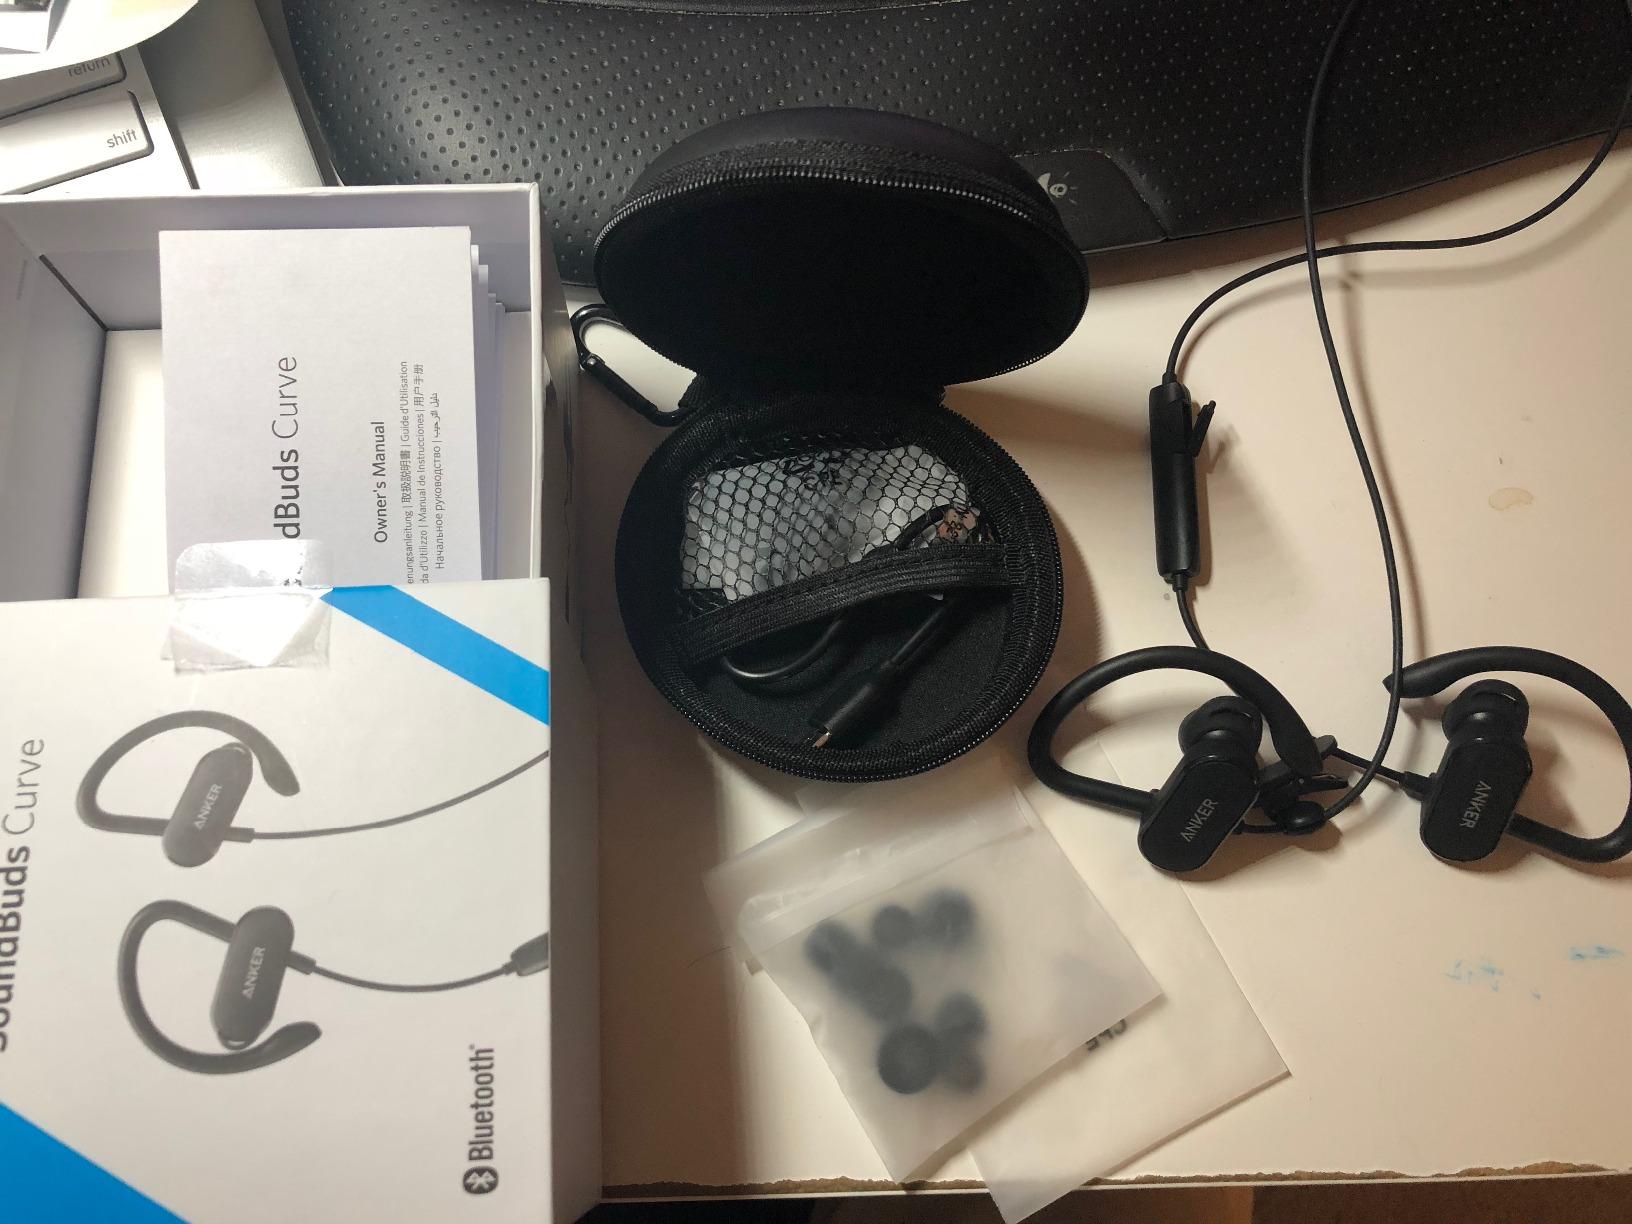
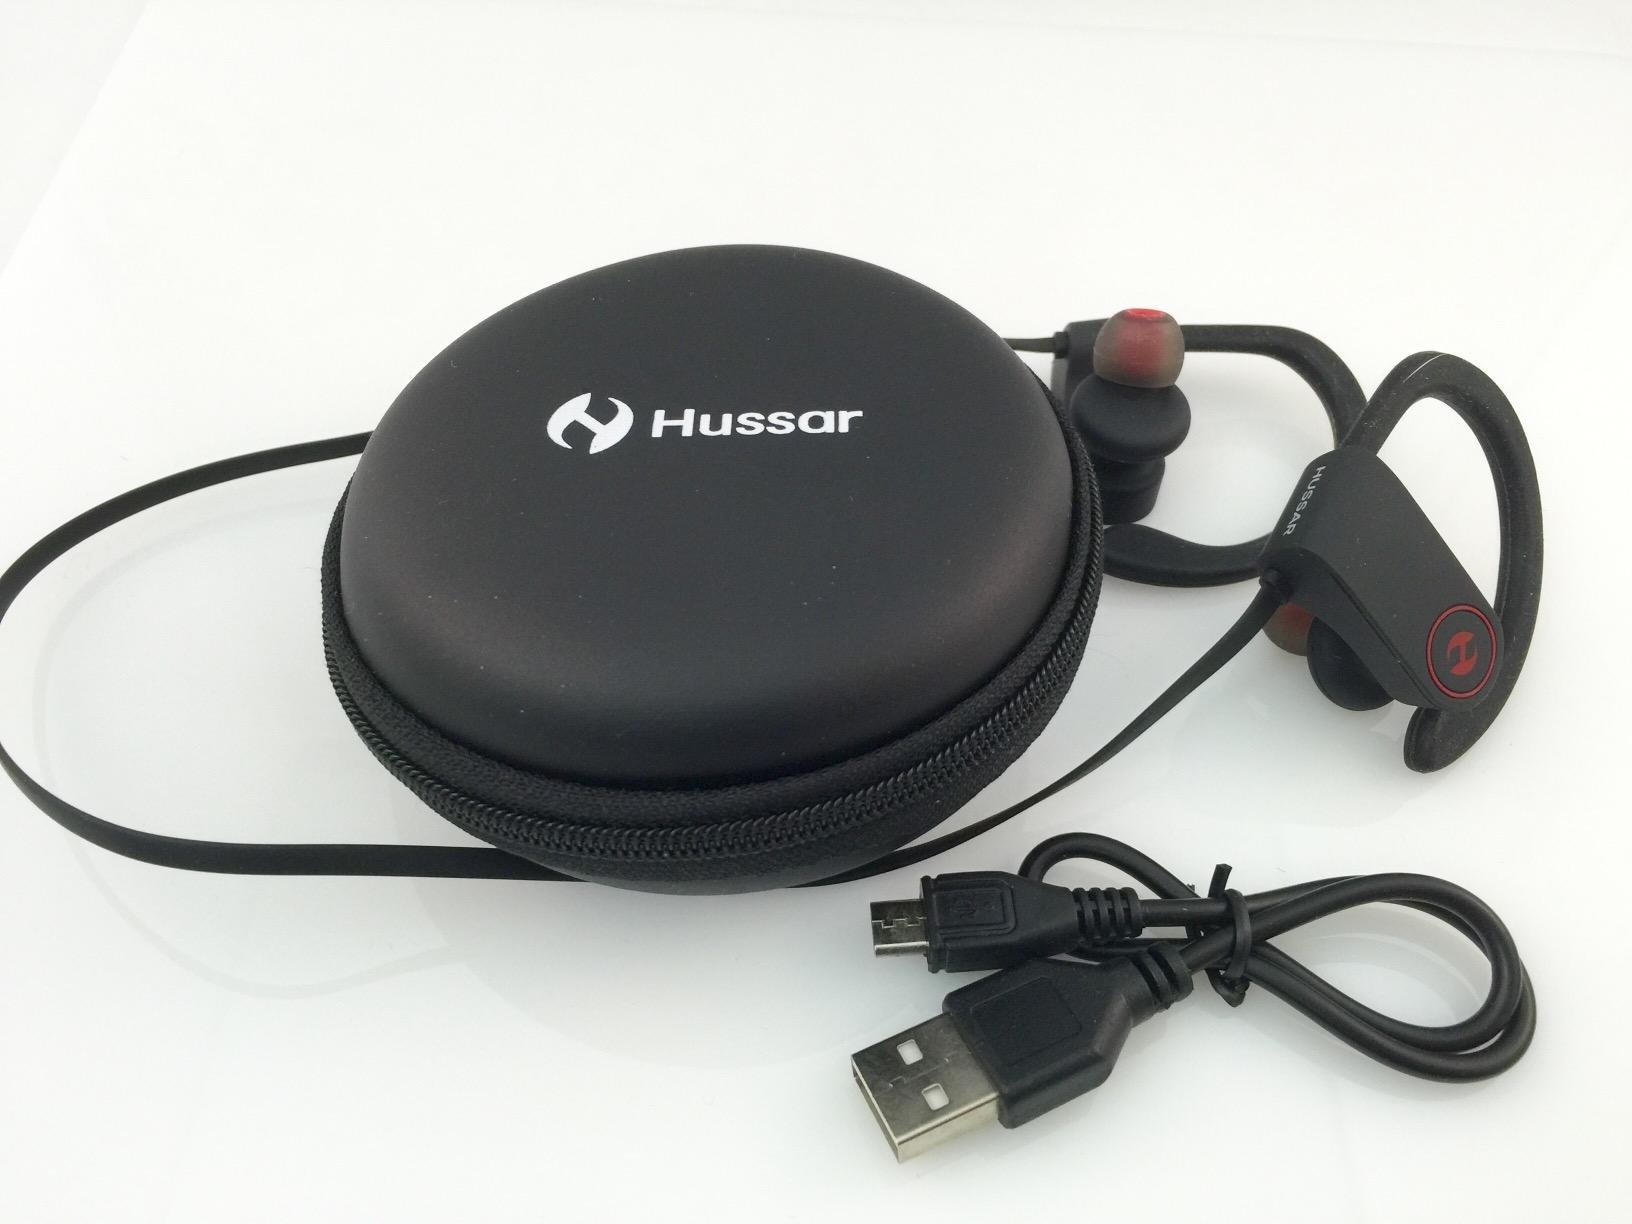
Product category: headphones
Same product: no